Fresco (Stockhausen)

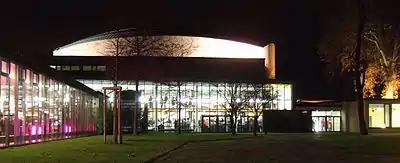

Fresco ("wall sounds for meditation") is an orchestral composition written in 1969 by the German composer Karlheinz Stockhausen as foyer music for an evening-long retrospective programme of his music presented simultaneously in three auditoriums of the Beethovenhalle in Bonn. It is Nr. 29 in his catalogue of works, and a performance takes about five hours.